Bhupatindra Malla

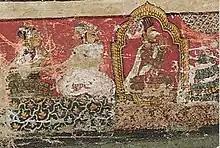
(from left to right) Miniature of Lālamati, Ugra Malla and Bhupatindra Malla from an 18th-century <a href="https%3A//www.christies.com/lot/lot-5538790">Paubha

Inside the stone Siddhi Vatsalā temple in the palace square of Bhaktapur is a small metallic bell which contains a short Newari inscription. The inscription reads "...may all be fortunate, after performing a "siddhāgni kotyāhuti yagya", Sri Sri Bhupatindra Malla offered this bell inside the stone temple on the first day of Bhadra of Nepal Sambat 835...". It is clear that Bhupatindra Malla organized a "siddhāgni kotyāhuti" yagya in order to offer an extremely small metallic bell, the same type of yagya done to commemorate the construction of the Nyatapola temple. As per historian Purushottam Shrestha, the reason for performing such complex ritual for the act of offering a small bell can be attributed to the plague epidemic that ravaged Nepal for seven years from 1716 to 1723. The bell however was offered on 3 September 1715, a few months before the plague epidemic which began around May 1716. However, months before the epidemic began affecting people, it had started to affect livestock and wild creatures. Contemporary chronicles mention the mysterious death of hundreds of cattle, poultry, pigs, wild hogs, deer, mice before the plague began. These deaths must have scared people of the kingdom who feared the same fate. With the hopes of preventing the epidemic, Bhupatindra Malla and his court performed a "siddhāgni kotyāhuti yagya" in order to offer a bell to Siddhi Vatsalā who is regarded as a powerful mother goddess.